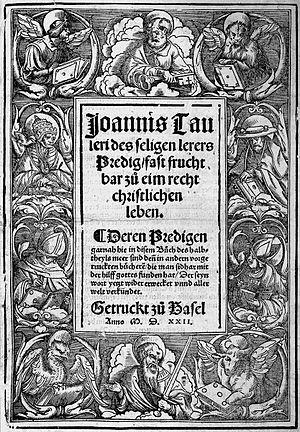
Jean Tauler, né vers 1300 à Strasbourg et mort le 16 juin 1361 dans la même ville, est un théologien, mystique et prédicateur alsacien influent, surnommé « le docteur illuminé ». Il fut le disciple strasbourgeois de Maître Eckhart.